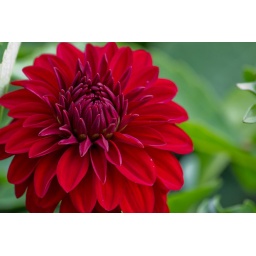
Just a lonely red flower in the gardens.